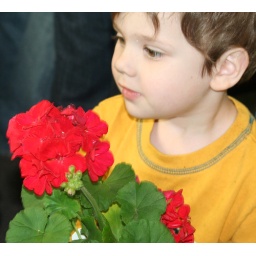
tight crop boy in yellow